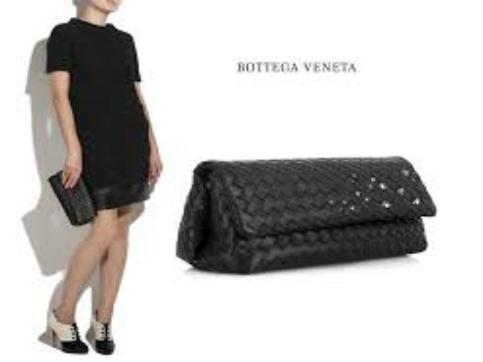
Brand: Bottega Veneta
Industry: Clothes